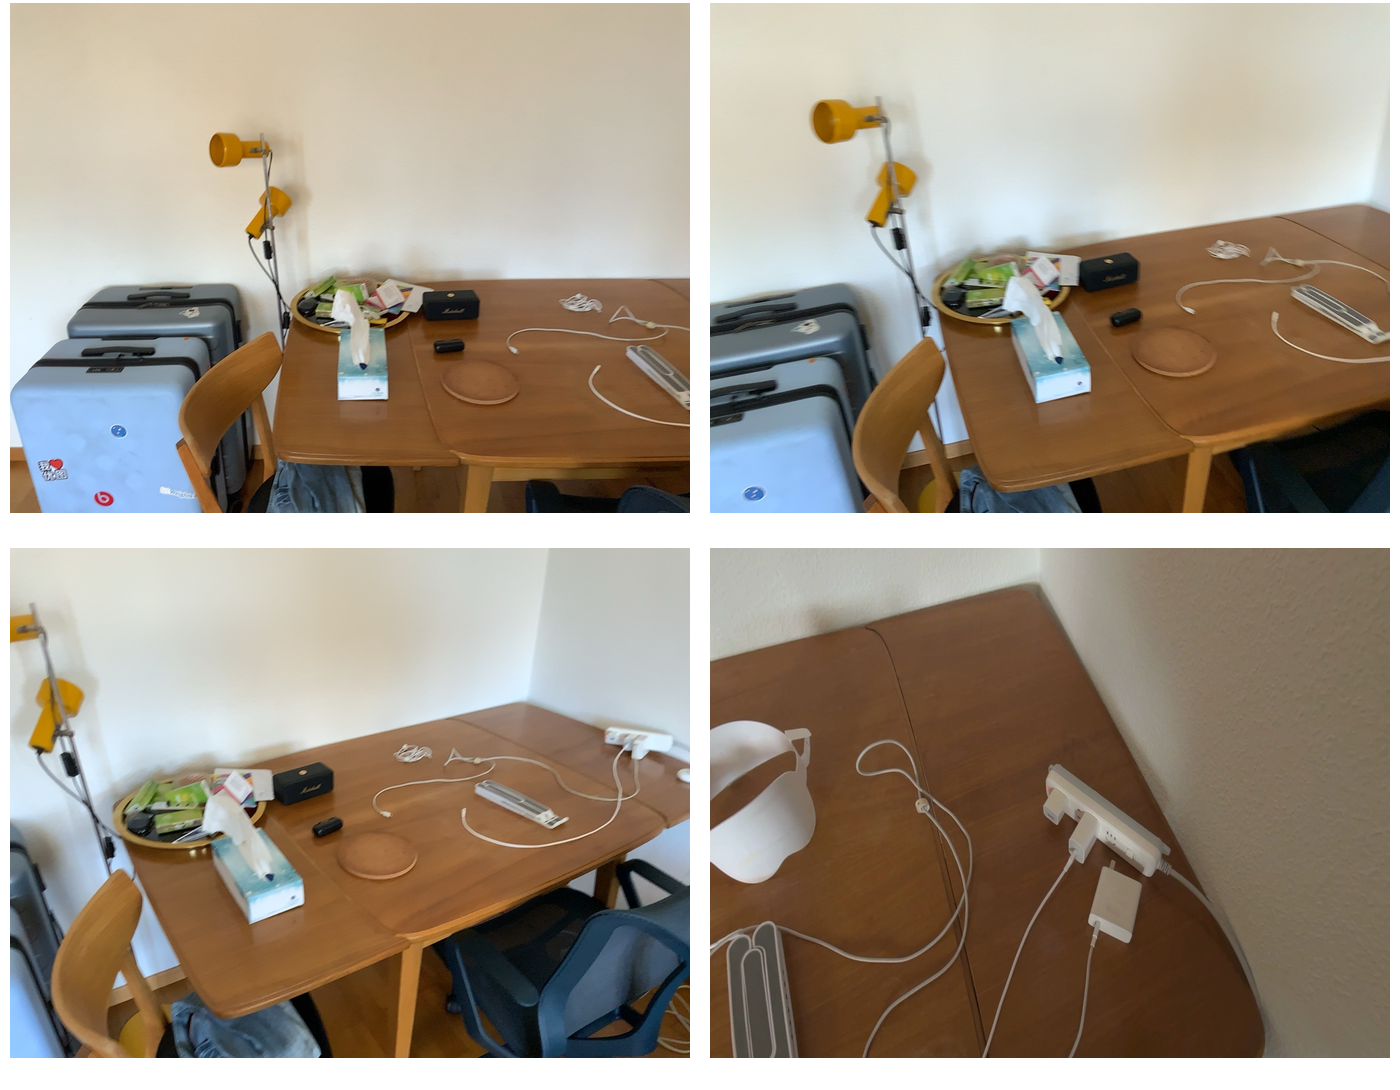Task instruction: Power on the lamp.
Answer: {"task_instruction": "Power on the lamp.", "nodes": ["power strip / electric outlet", "lamp"], "edges": [{"functional_relationship": "providepower", "object1": "power strip / electric outlet", "object2": "lamp", "spatial_relations": ["lower_than", "right_of", "in_front_of"], "is_touching": false}], "action_type": "insert", "function_type": "power_supply"}